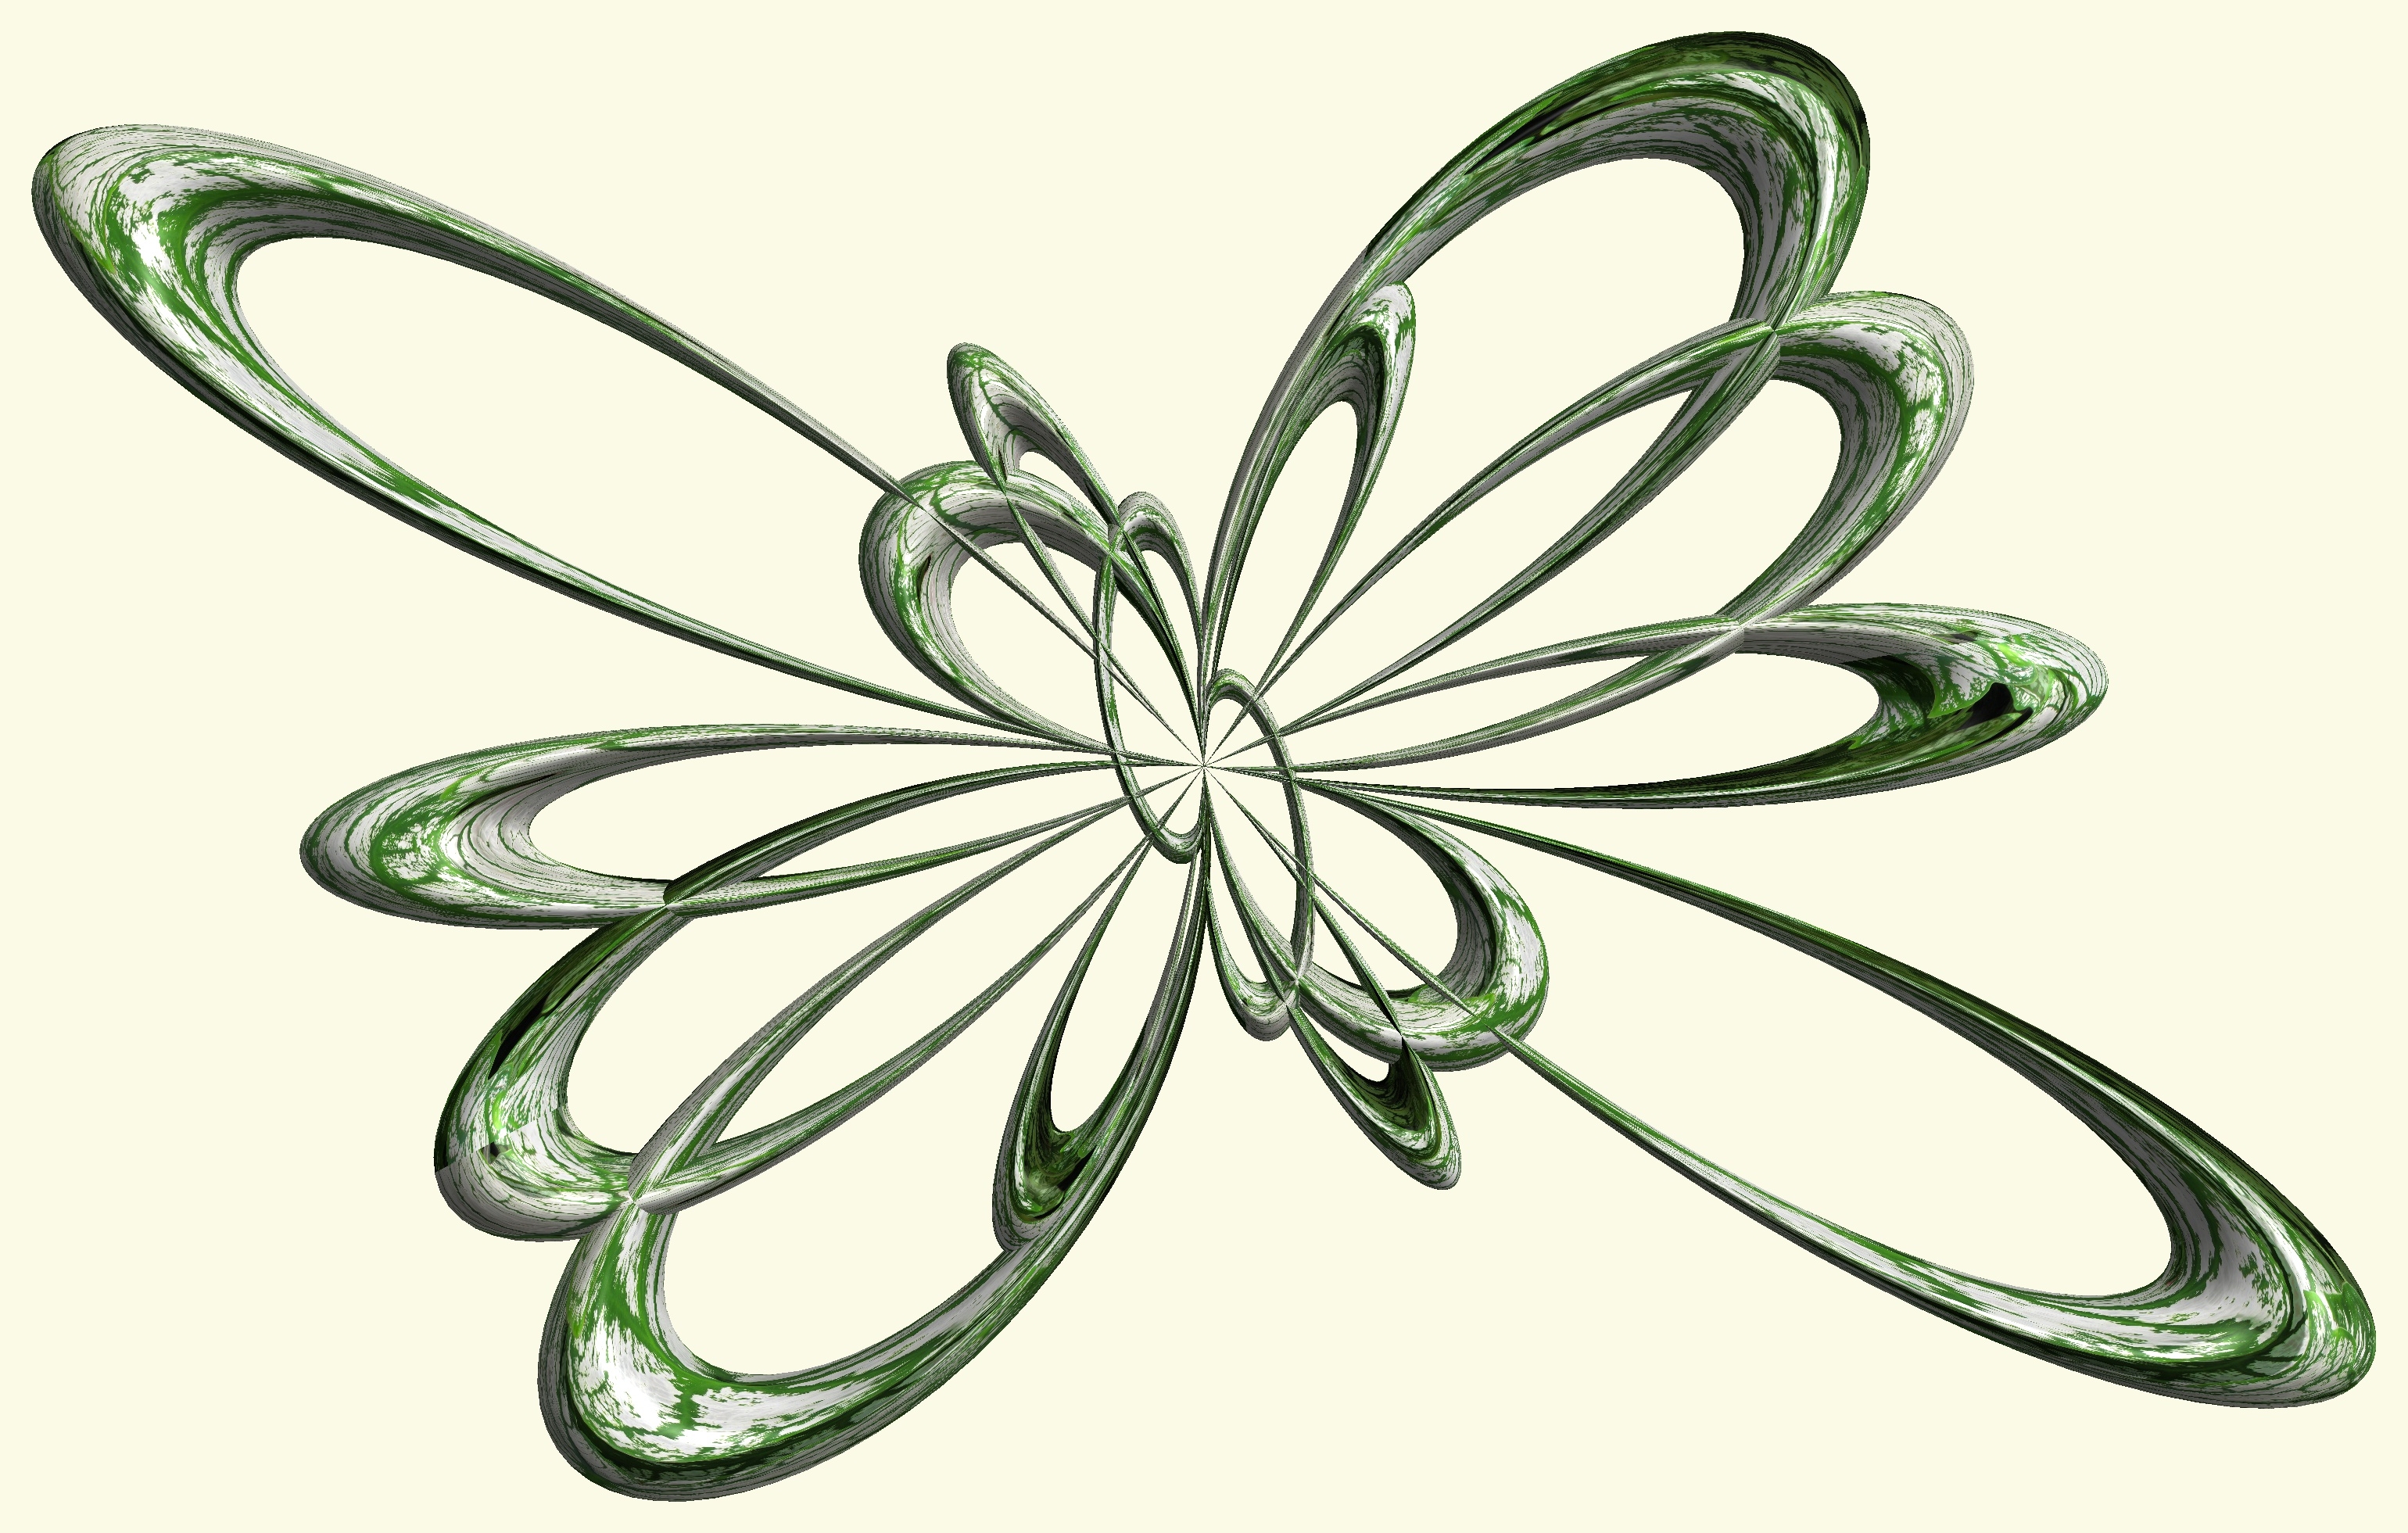
branch, structure, plant, texture, leaf, flower, pattern, green, circle, figure, sketch, drawing, illustration, design, symmetry, 3d, graphic, knot, mathematica, cg, parametricplot3d, code, program, algorithm, abstruct, mapping, flowering plant, land plant